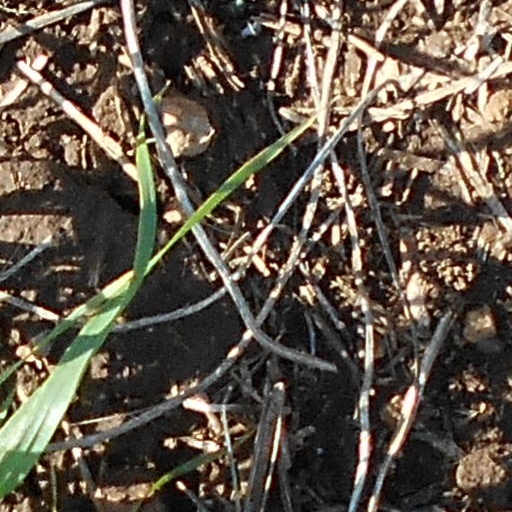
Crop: wheat